Question: What is the girl riding?
Tambaya: Me yarinyar take tuƙawa?
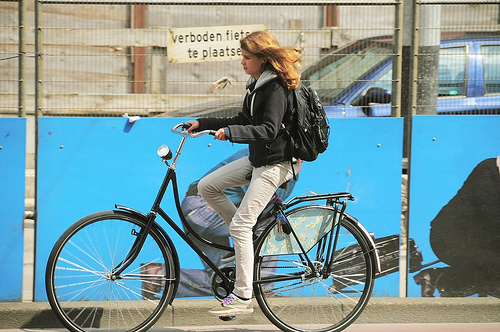
Answer: A bicycle.
Amsa: Keke.